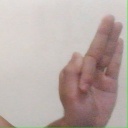
अक्षर: फ